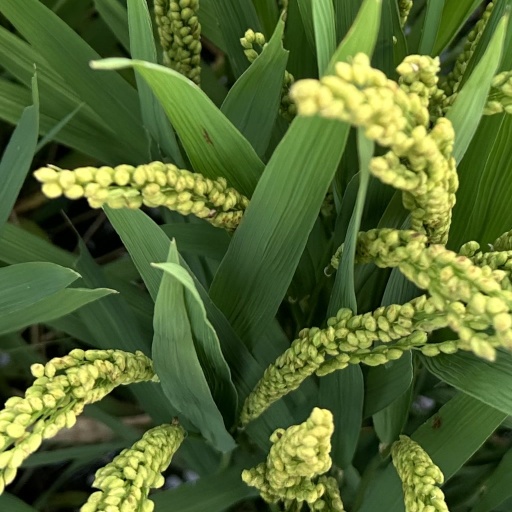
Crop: rice